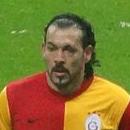
Age: 30